Fishkeeping

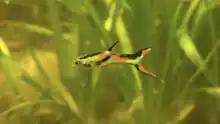
"Poecilia wingei" – black bar endler

Fish breeding is a challenge that attracts many aquarists. While some species reproduce freely in community tanks, most require special conditions, known as spawning triggers before they will breed. The majority of fish lay eggs, known as spawning, and the juvenile fish that emerge are very small and need tiny live food or substitutes to survive. A fair number of popular aquarium fish are livebearers which produce a small number of relatively large offspring. These usually eat fish flakes that are ground into an appropriate size.